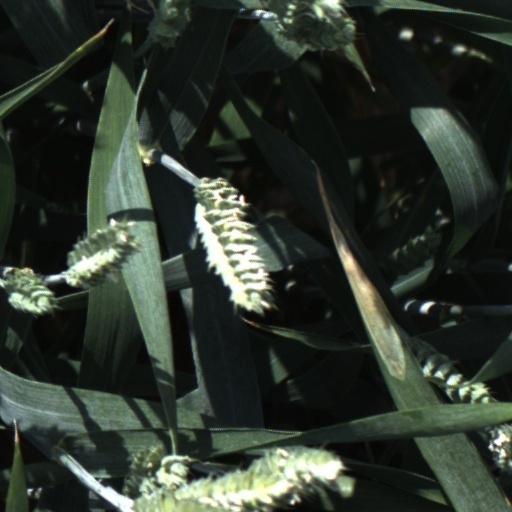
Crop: wheat